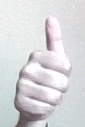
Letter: aleff